The Industrial Christian Home for Polygamous Wives

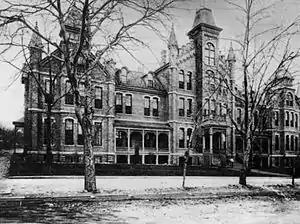
Photographed by Charles Roscoe Savage

The Industrial Christian Home for Polygamous Wives (or The Industrial Christian Home) was a women's refuge created in 1886 in Salt Lake City. Due to several conflicts, including low occupancy, the facility closed in 1893. The building was subsequently used as the seat of the Utah State Legislature, as a hotel, as officer's quarters in World War II, then finally as a private club until it was demolished in 1985.